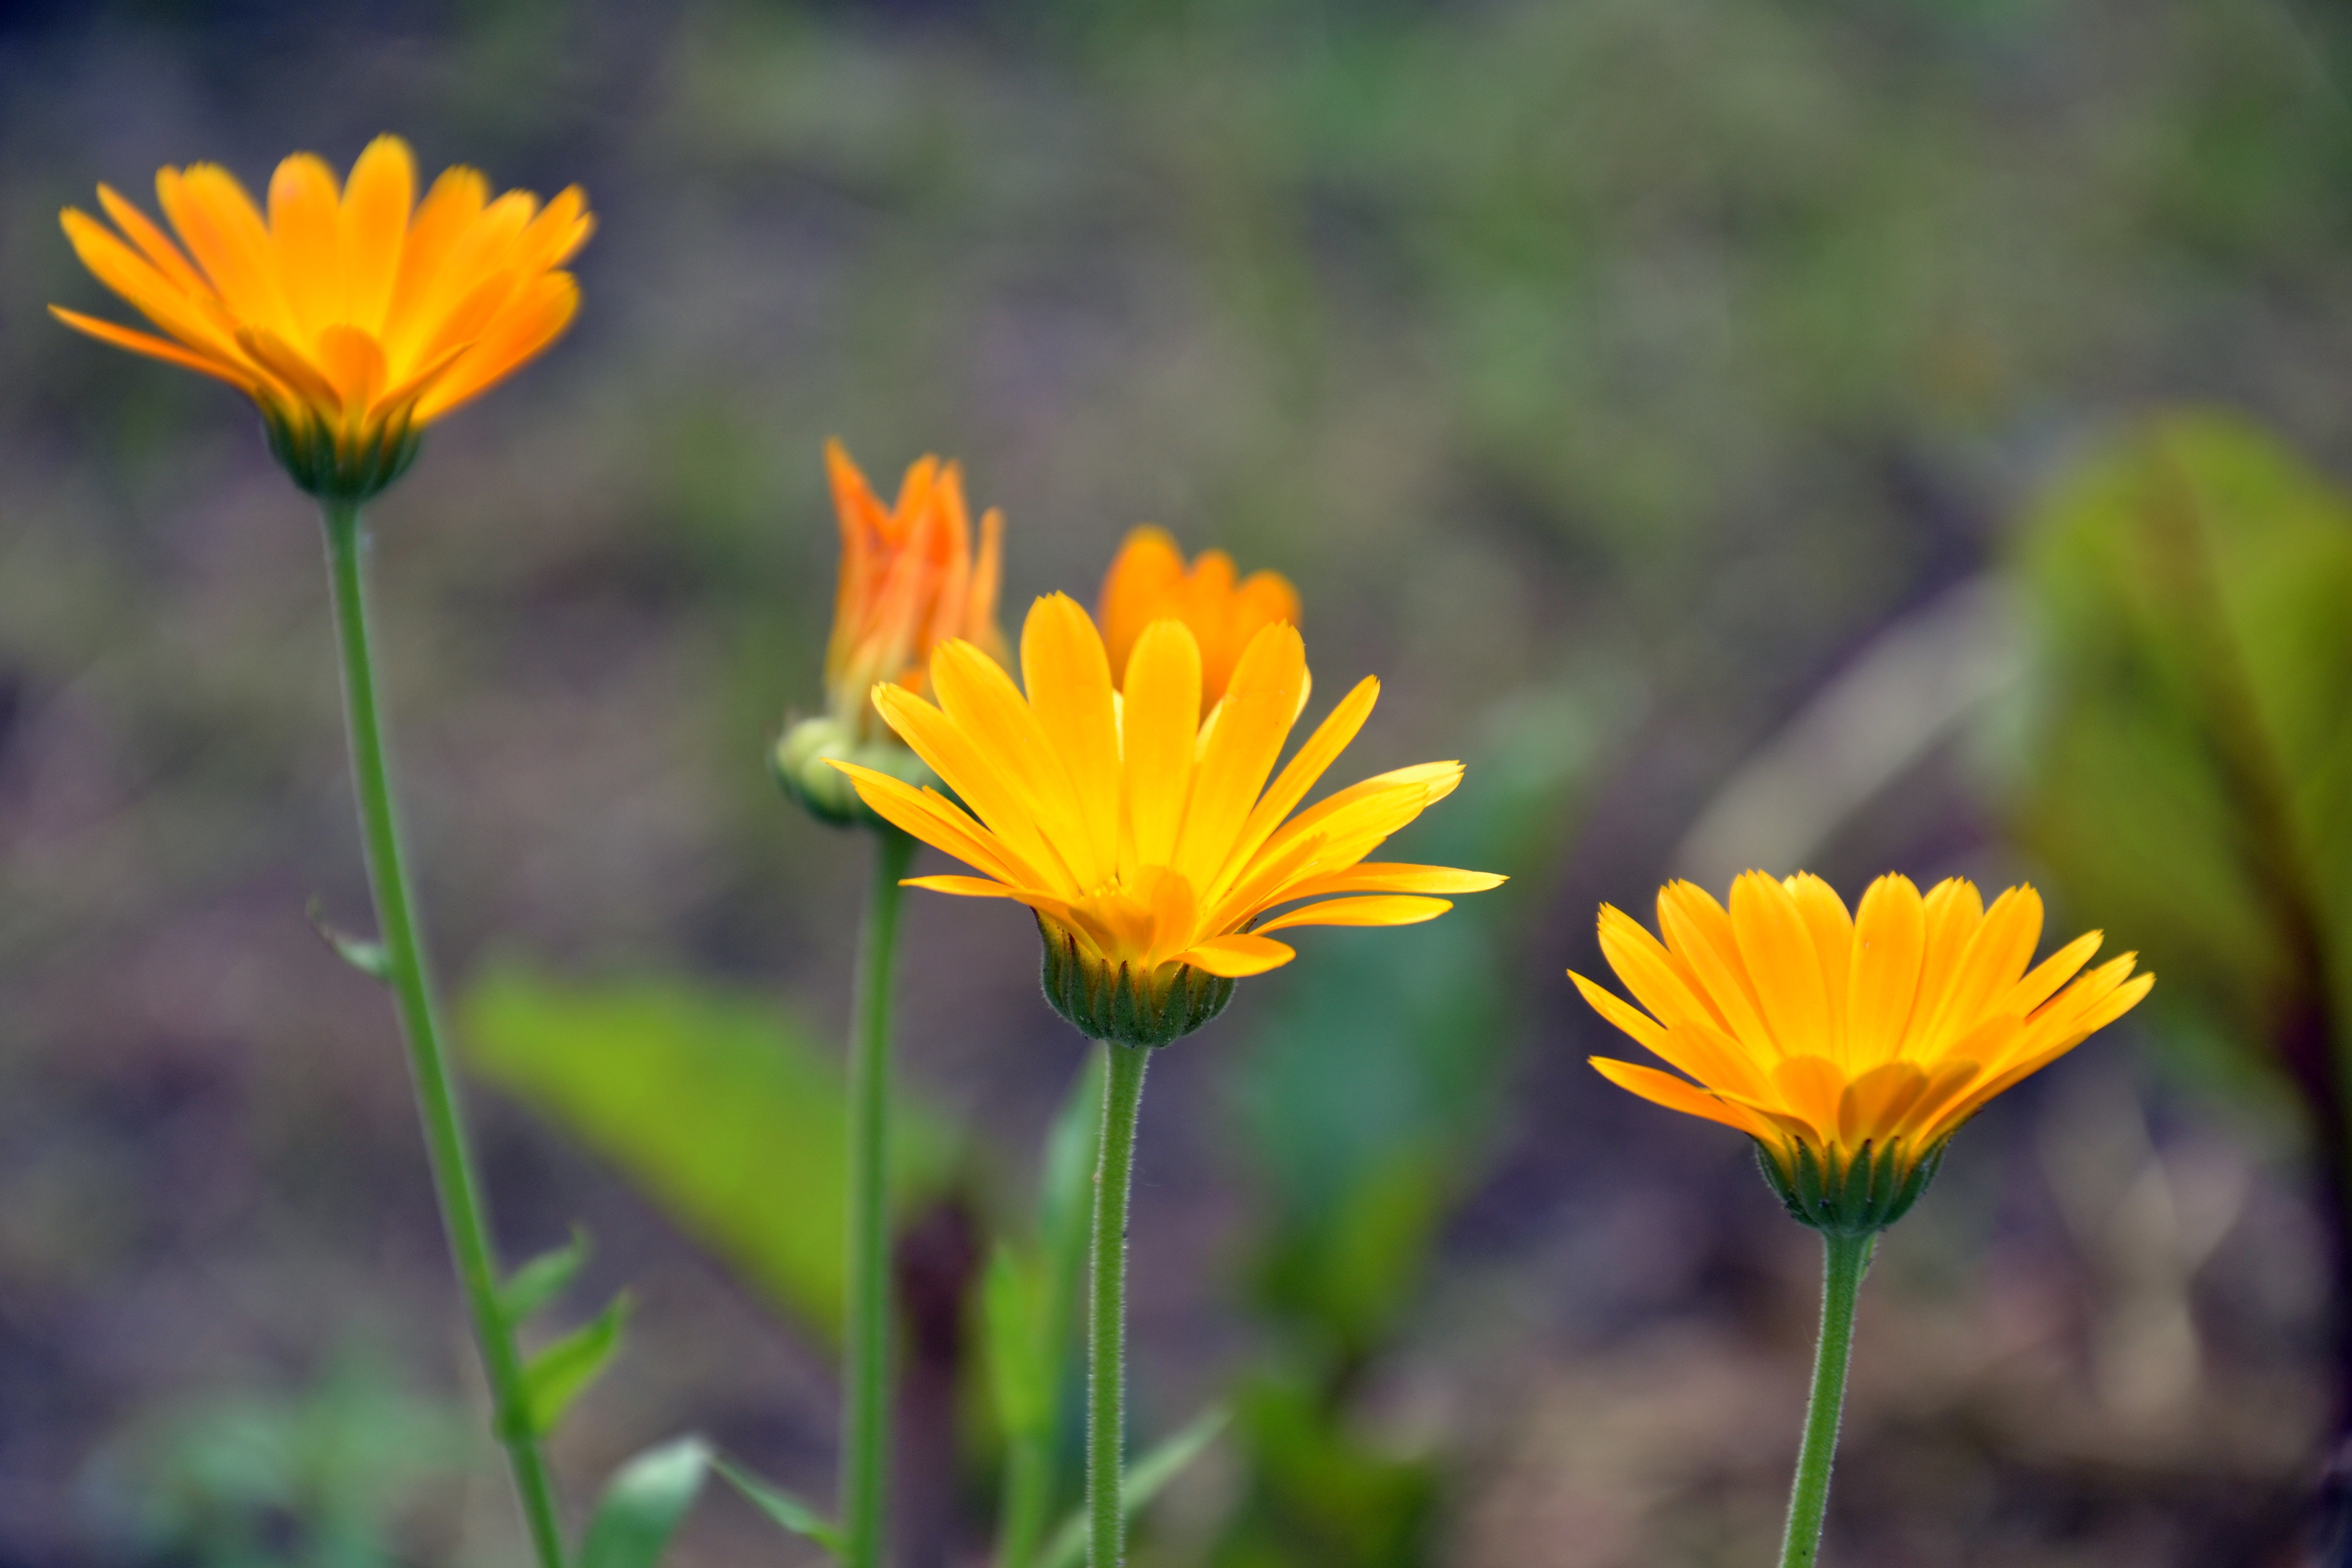
nature, grass, plant, field, meadow, prairie, flower, petal, bloom, summer, daisy, orange, herb, macro, botany, yellow, flora, wildflower, flowers, petals, bright, beautiful, dacha, nectar, marigold, medicinal plant, macro photography, summer flowers, flowers of the field, flowering plant, daisy family, calendula, sulfur cosmos, annual plant, plant stem, land plant, garden cosmos